Never Ending Tour 1996

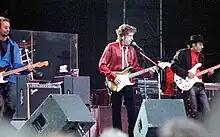
Dylan performing in Sweden during the tour

Dylan later travelled to Europe to perform a twenty-eight date tour of eleven countries and twenty-five cities. Dylan also performed at several festivals, including ‘MasterCard Masters of Music Concert for The Prince's Trust’ as well as the Pori Jazz Festival.